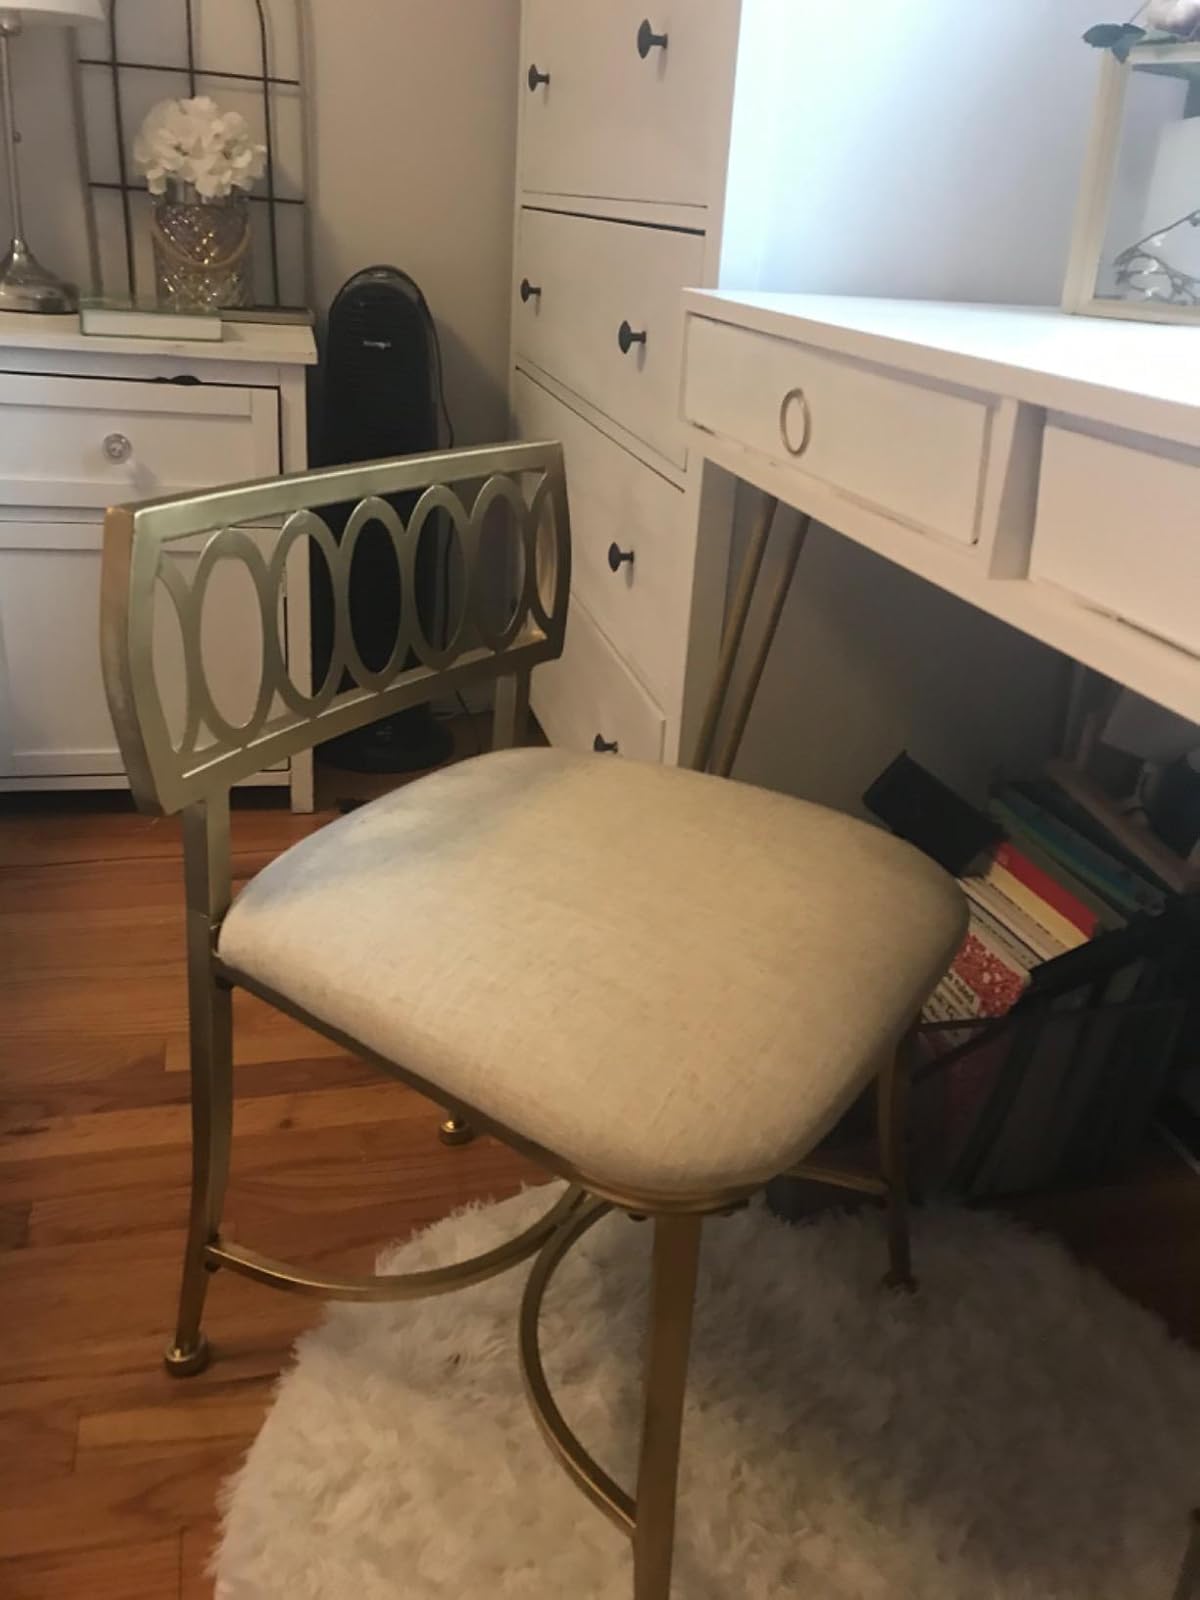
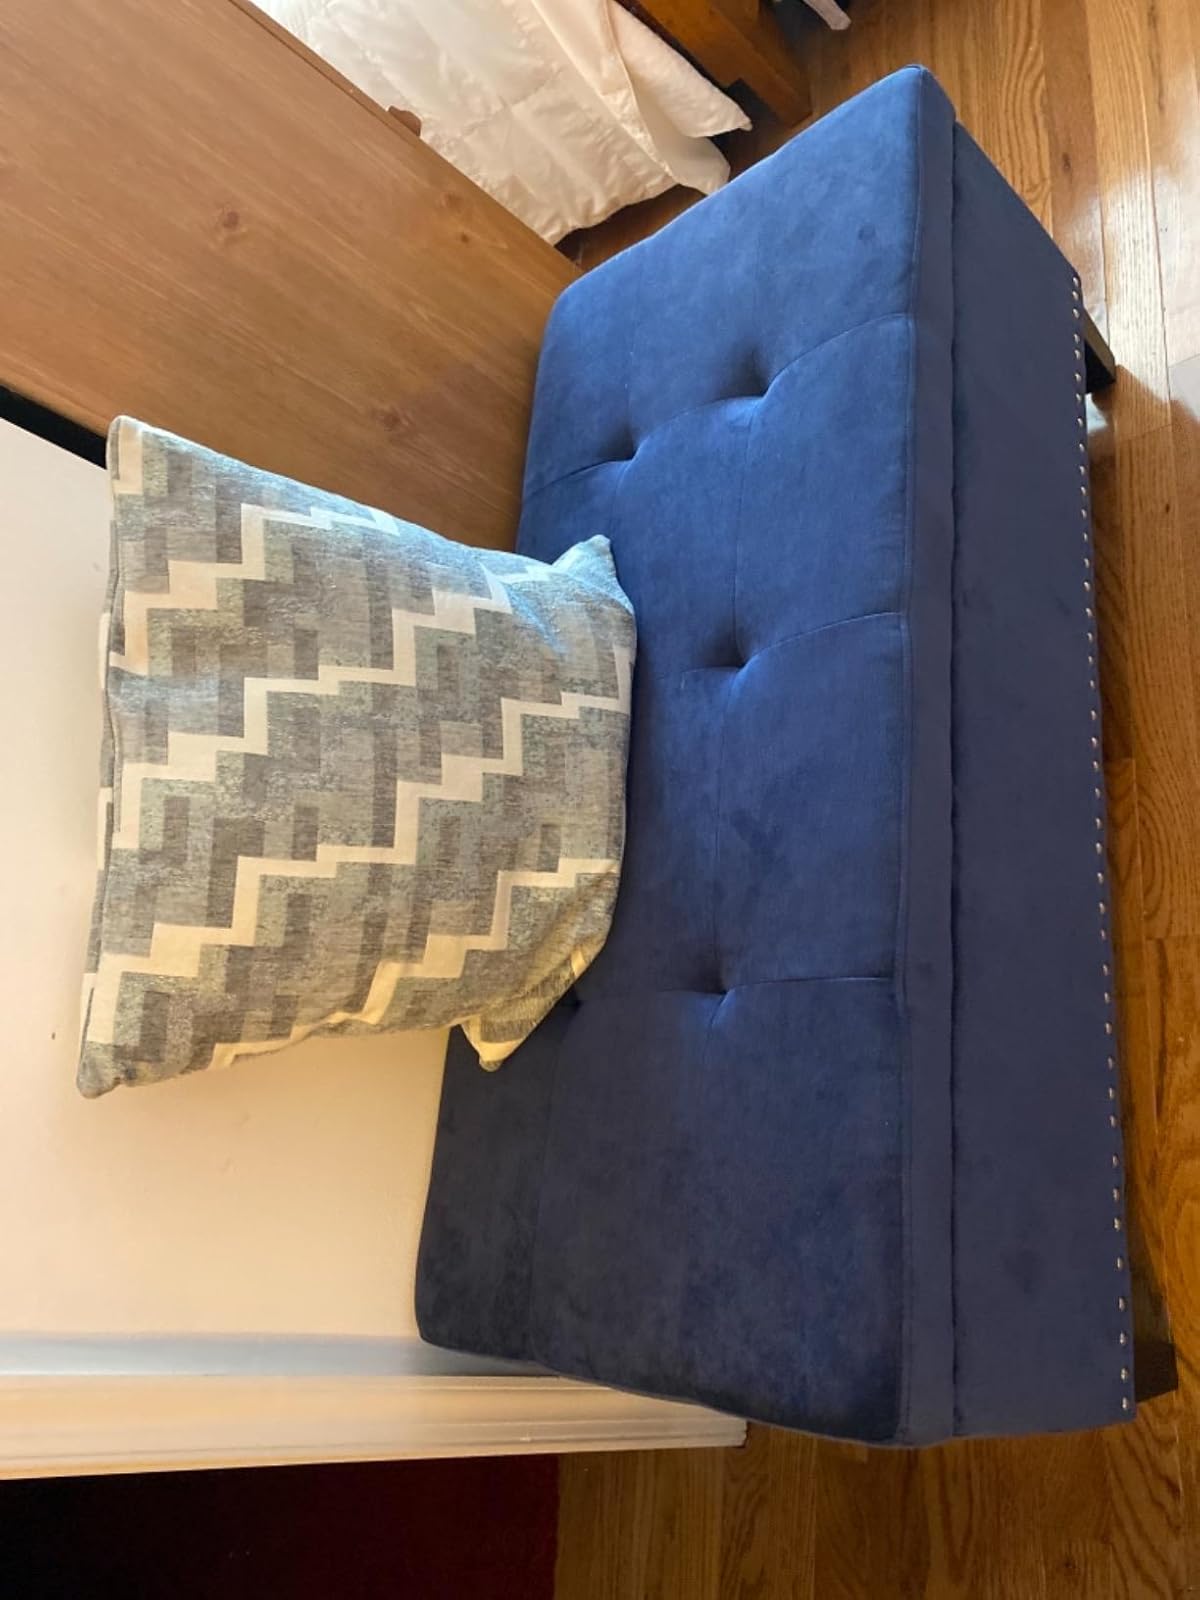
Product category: stool
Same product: no